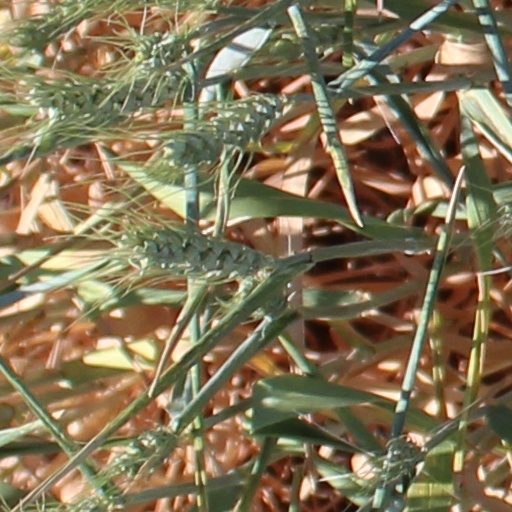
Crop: wheat